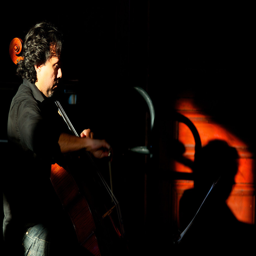
photograph of person to demonstrate a picture using light and shadow .